Thomas Pennant

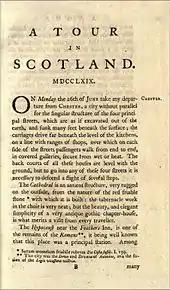
First page of "A Tour in Scotland 1769", published in 1771.

In 1790 he published his "Account of London", which went through a large number of editions. It was written in the style of his previous works and contained information on things of historical interest in the parts of the capital to which his wanderings led him. By this stage of his life he preferred to make tours in his imagination rather than in reality and he published a second edition of his "Indian Zoology". He also conceived the idea of publishing a work on a global scale and set to work on the first two volumes of what was planned to be a fourteen volume series. Each country was to have maps and sketches, colour plates and an account of the country's production with notes on its natural history. All this was to be gleaned from the writing of others who had seen these places themselves. The first two volumes appeared early in 1798 and covered most of India and Ceylon. Volumes three and four included the parts of India east of the Ganges, Malaysia, Japan and China but before these were published he suffered a gradual decline in health and vigour and died at Downing, in December 1798. These two volumes were edited and published posthumously by his son, David, as were also several other short papers and an autobiographical work, "The literary life of the late Thomas Pennant, Esq. By himself".